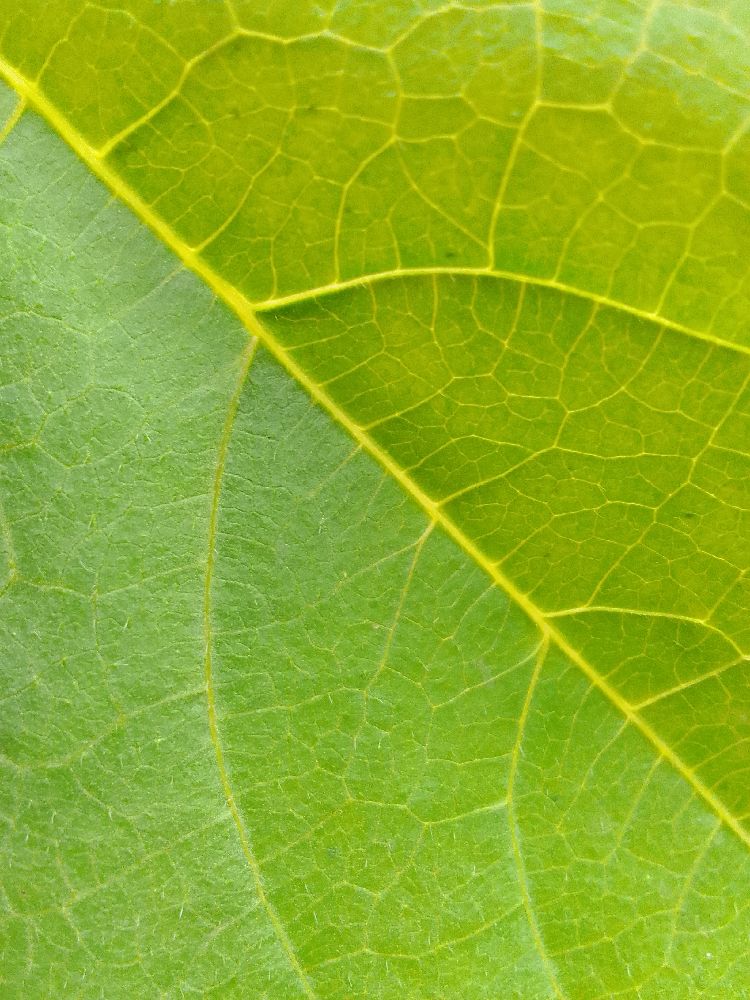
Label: healthy